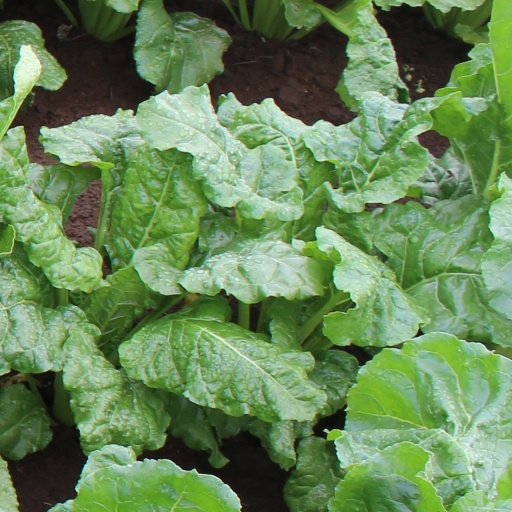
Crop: sugar beet